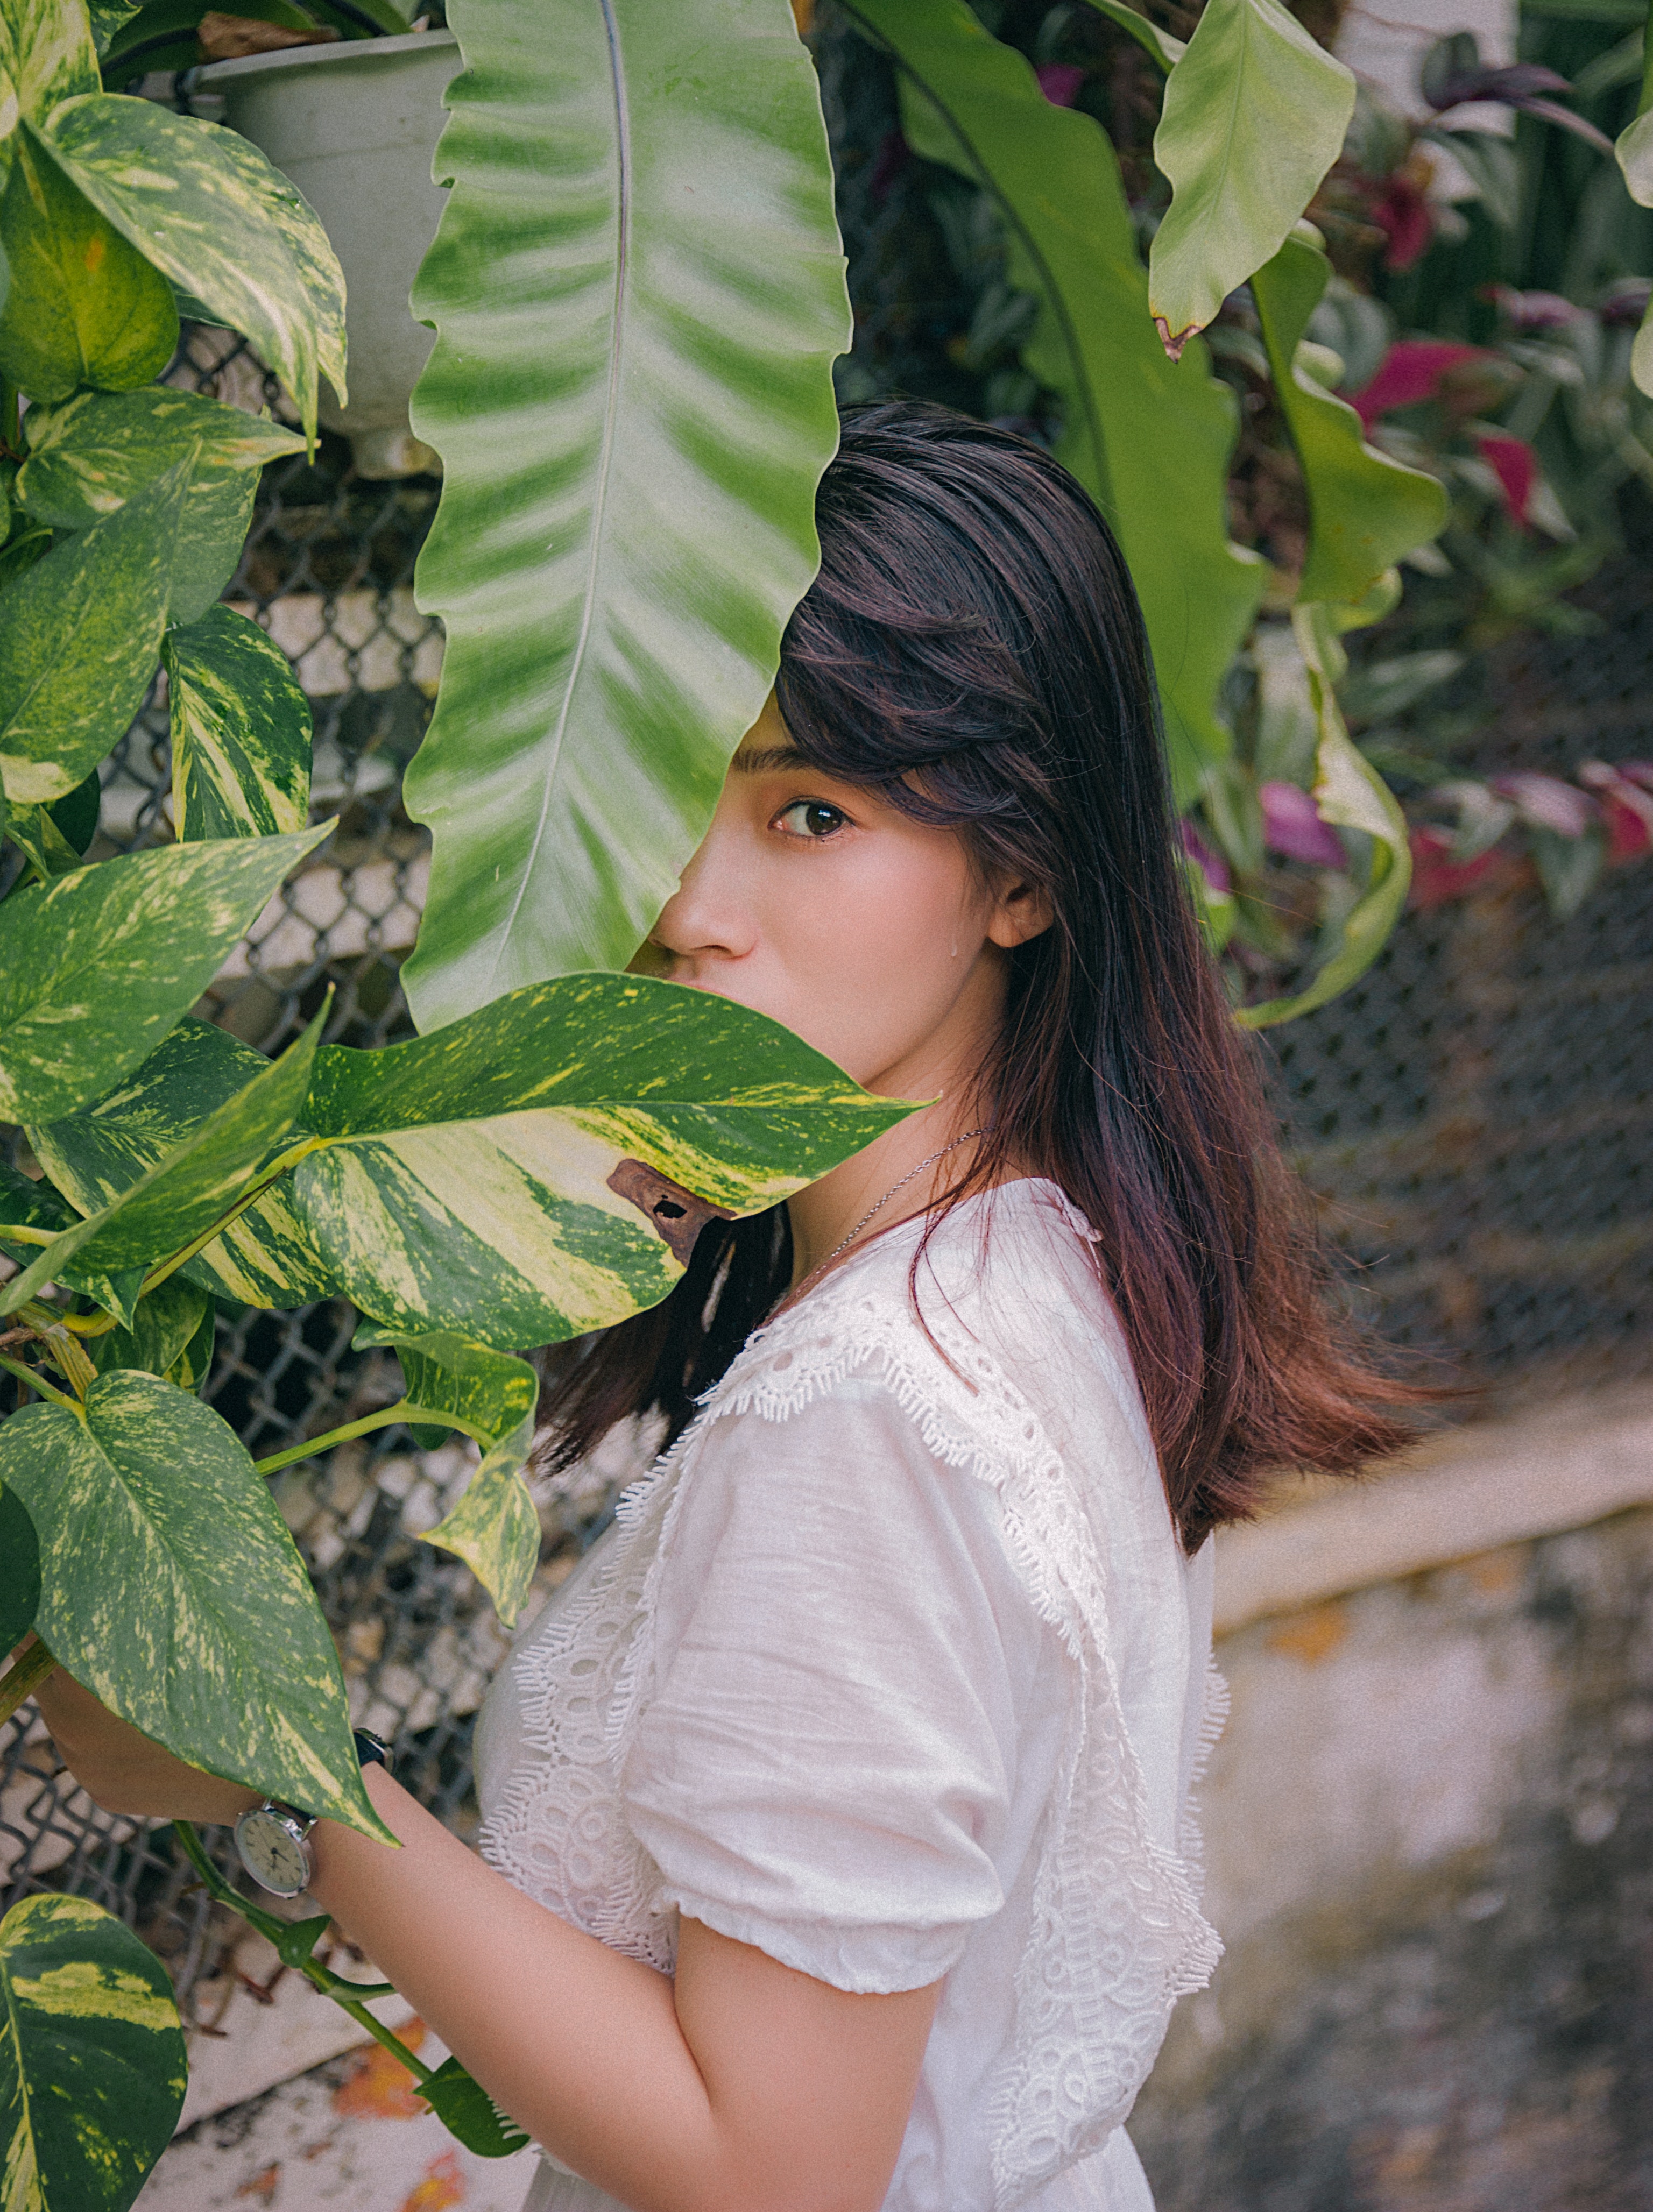
green, leaf, beauty, lip, botany, tree, eye, plant, organism, summer, long hair, photography, adaptation, black hair, dress, neck, photo shoot, smile, tropics, jungle, vacation, brown hair, flower, fawn, model